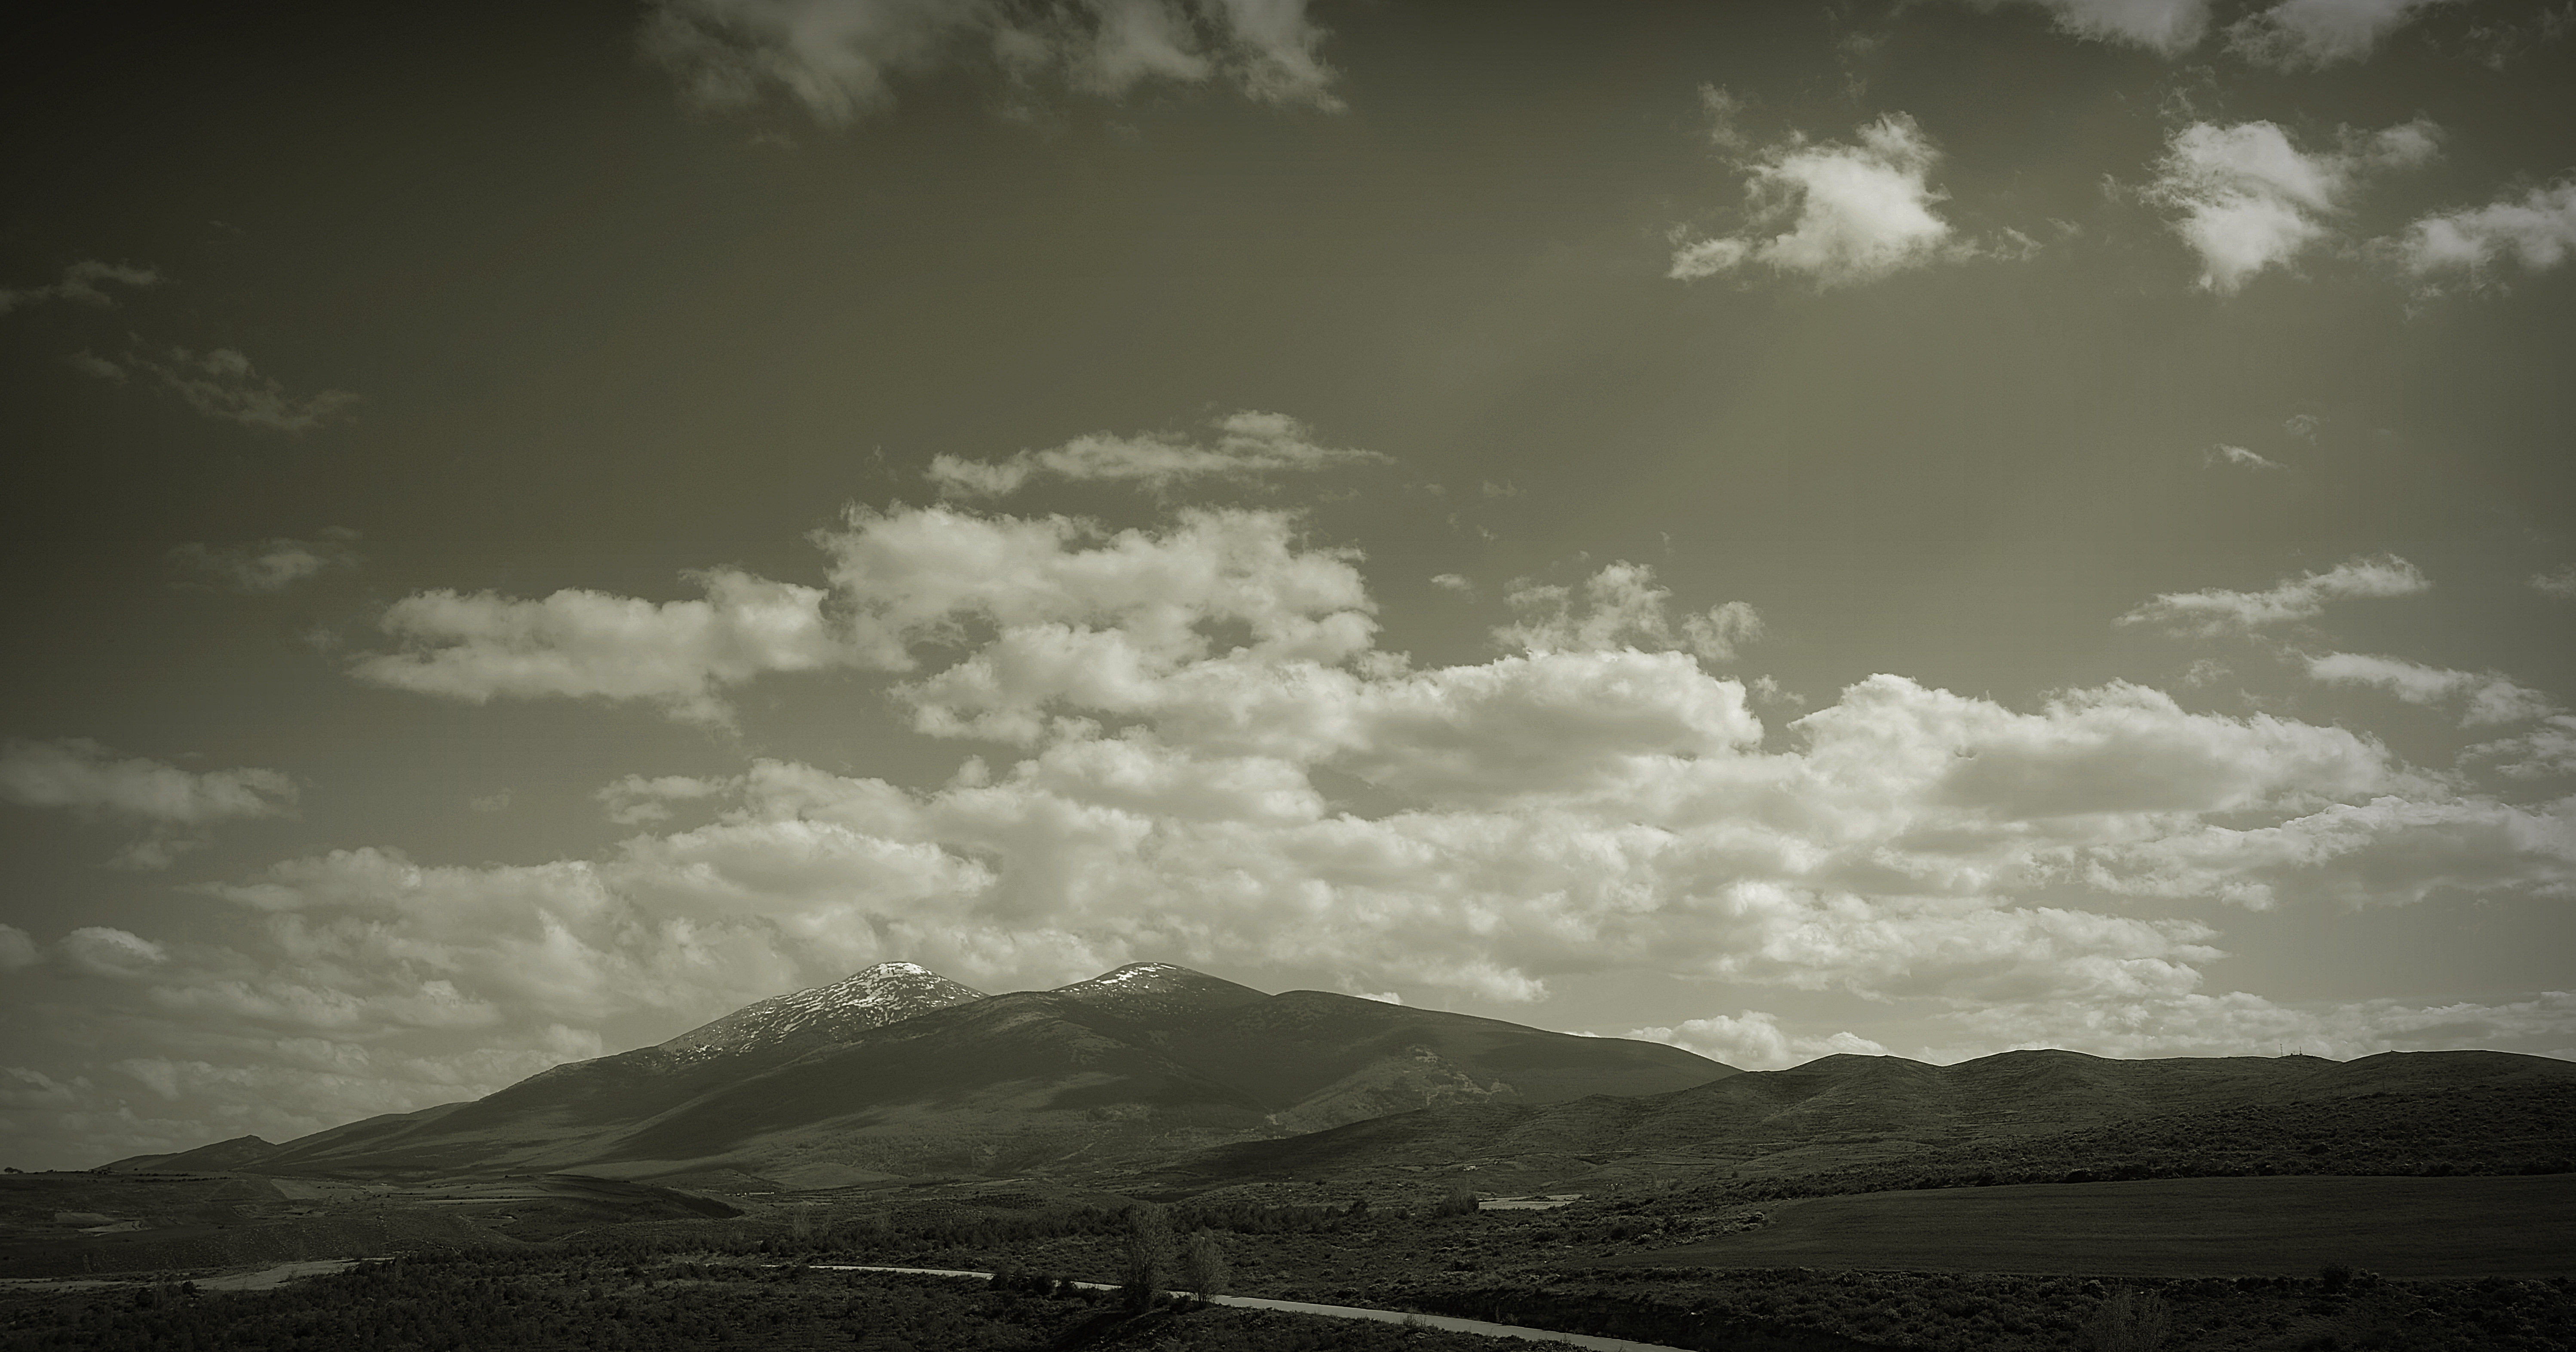
nature, horizon, mountain, cloud, black and white, sky, sunlight, morning, hill, dawn, atmosphere, dusk, weather, darkness, monochrome, cielo, airelibre, nube, soria, monocromatico, agreda, elmoncayo, meteorological phenomenon, monochrome photography, atmospheric phenomenon, mountainous landforms